Articulated hauler

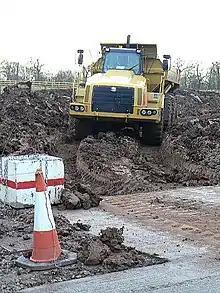
A Terex negotiating mud

Meanwhile, a very similar vehicle was developed by another Swedish company, Kockum Landsverk AB. Having a similar tractor derived design it released its first articulated 4x4 dumper truck in 1967 named KL 411 that was replaced by a similar sized 6x6 in 1973 named KL 412. This company competed with Volvo BM until 1982 when it was bought by its bigger competitor.